Phase margin

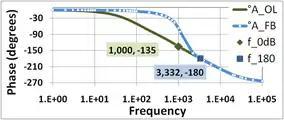
Bode plot illustrating phase margin

In electronic amplifiers, the phase margin (PM) is the difference between the phase lag (< 0) and -180°, for an amplifier's output signal (relative to its input) at zero dB gain - i.e. unity gain, or that the output signal has the same amplitude as the input.